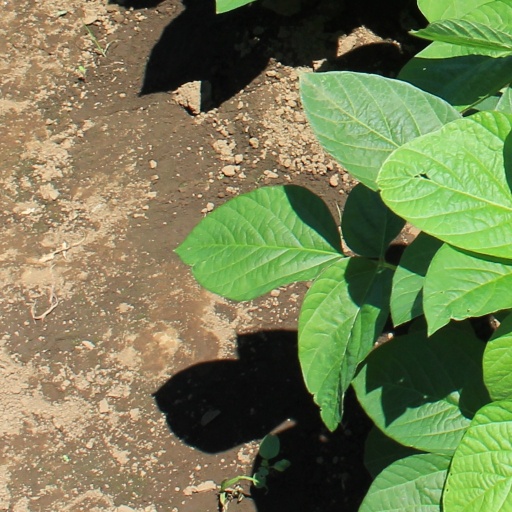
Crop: soybean